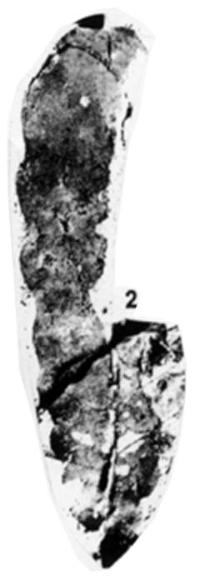
一个化石属于被子植物，其特征描述:leaf lamina typically obovate, leaf apices mostly acute, typically like marginal teeth in shape but a little larger; leaf bases mainly symmetrical, of variable shape, typically narrow, auriculate, cordate, petioles short. leaf margin toothed, teeth urticoid, mostly u, sometimes u1, rarely u2. tooth apices typically up-curved, rarely straight, never recurved. venation predominantly craspedodromous.